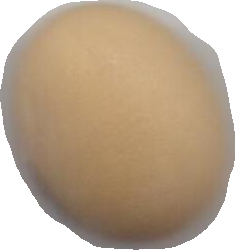
Variety: Anjasmoro